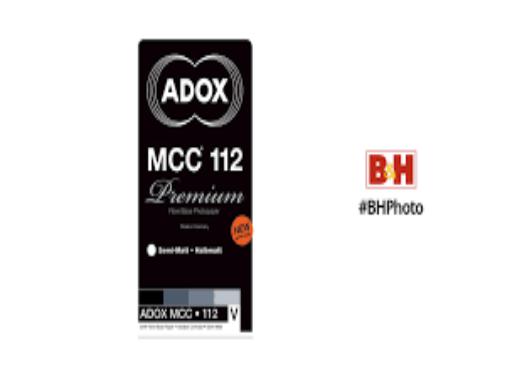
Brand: ADOX
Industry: Necessities